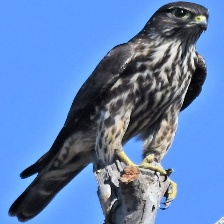
Species: MERLIN
Scientific name: FALCO COLUMBARIUS